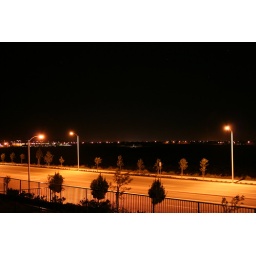
The road at night, lit up by the orange glow of the street lights...